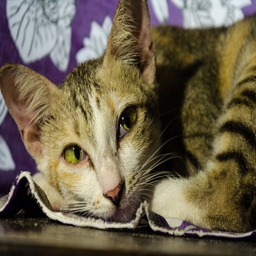
at some point your cat is going to get sick or injured .